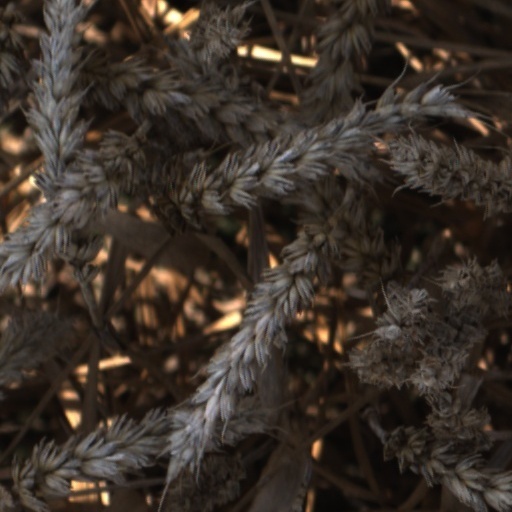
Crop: wheat